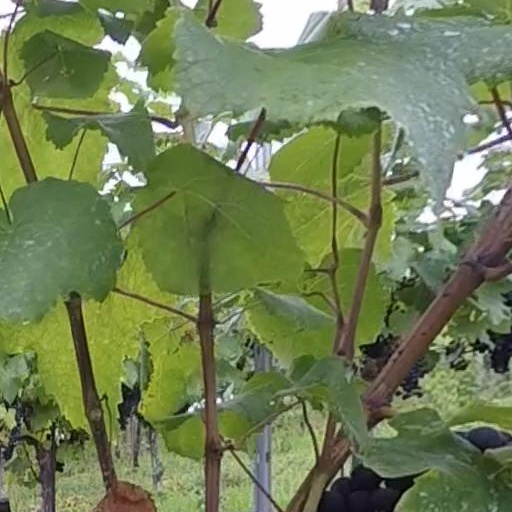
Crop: grape